Age of Enlightenment

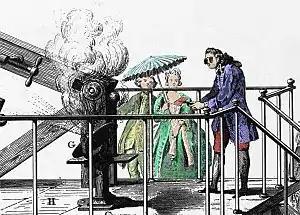
Antoine Lavoisier conducting an experiment related to combustion generated by amplified sun light

A genre that greatly rose in importance was that of scientific literature. Natural history in particular became increasingly popular among the upper classes. Works of natural history include René-Antoine Ferchault de Réaumur's "Histoire naturelle des insectes" and Jacques Gautier d'Agoty's "La Myologie complète, ou description de tous les muscles du corps humain" (1746). Outside Ancien Régime France, natural history was an important part of medicine and industry, encompassing the fields of botany, zoology, meteorology, hydrology, and mineralogy. Students in Enlightenment universities and academies were taught these subjects to prepare them for careers as diverse as medicine and theology. As shown by Matthew Daniel Eddy, natural history in this context was a very middle class pursuit and operated as a fertile trading zone for the interdisciplinary exchange of diverse scientific ideas.